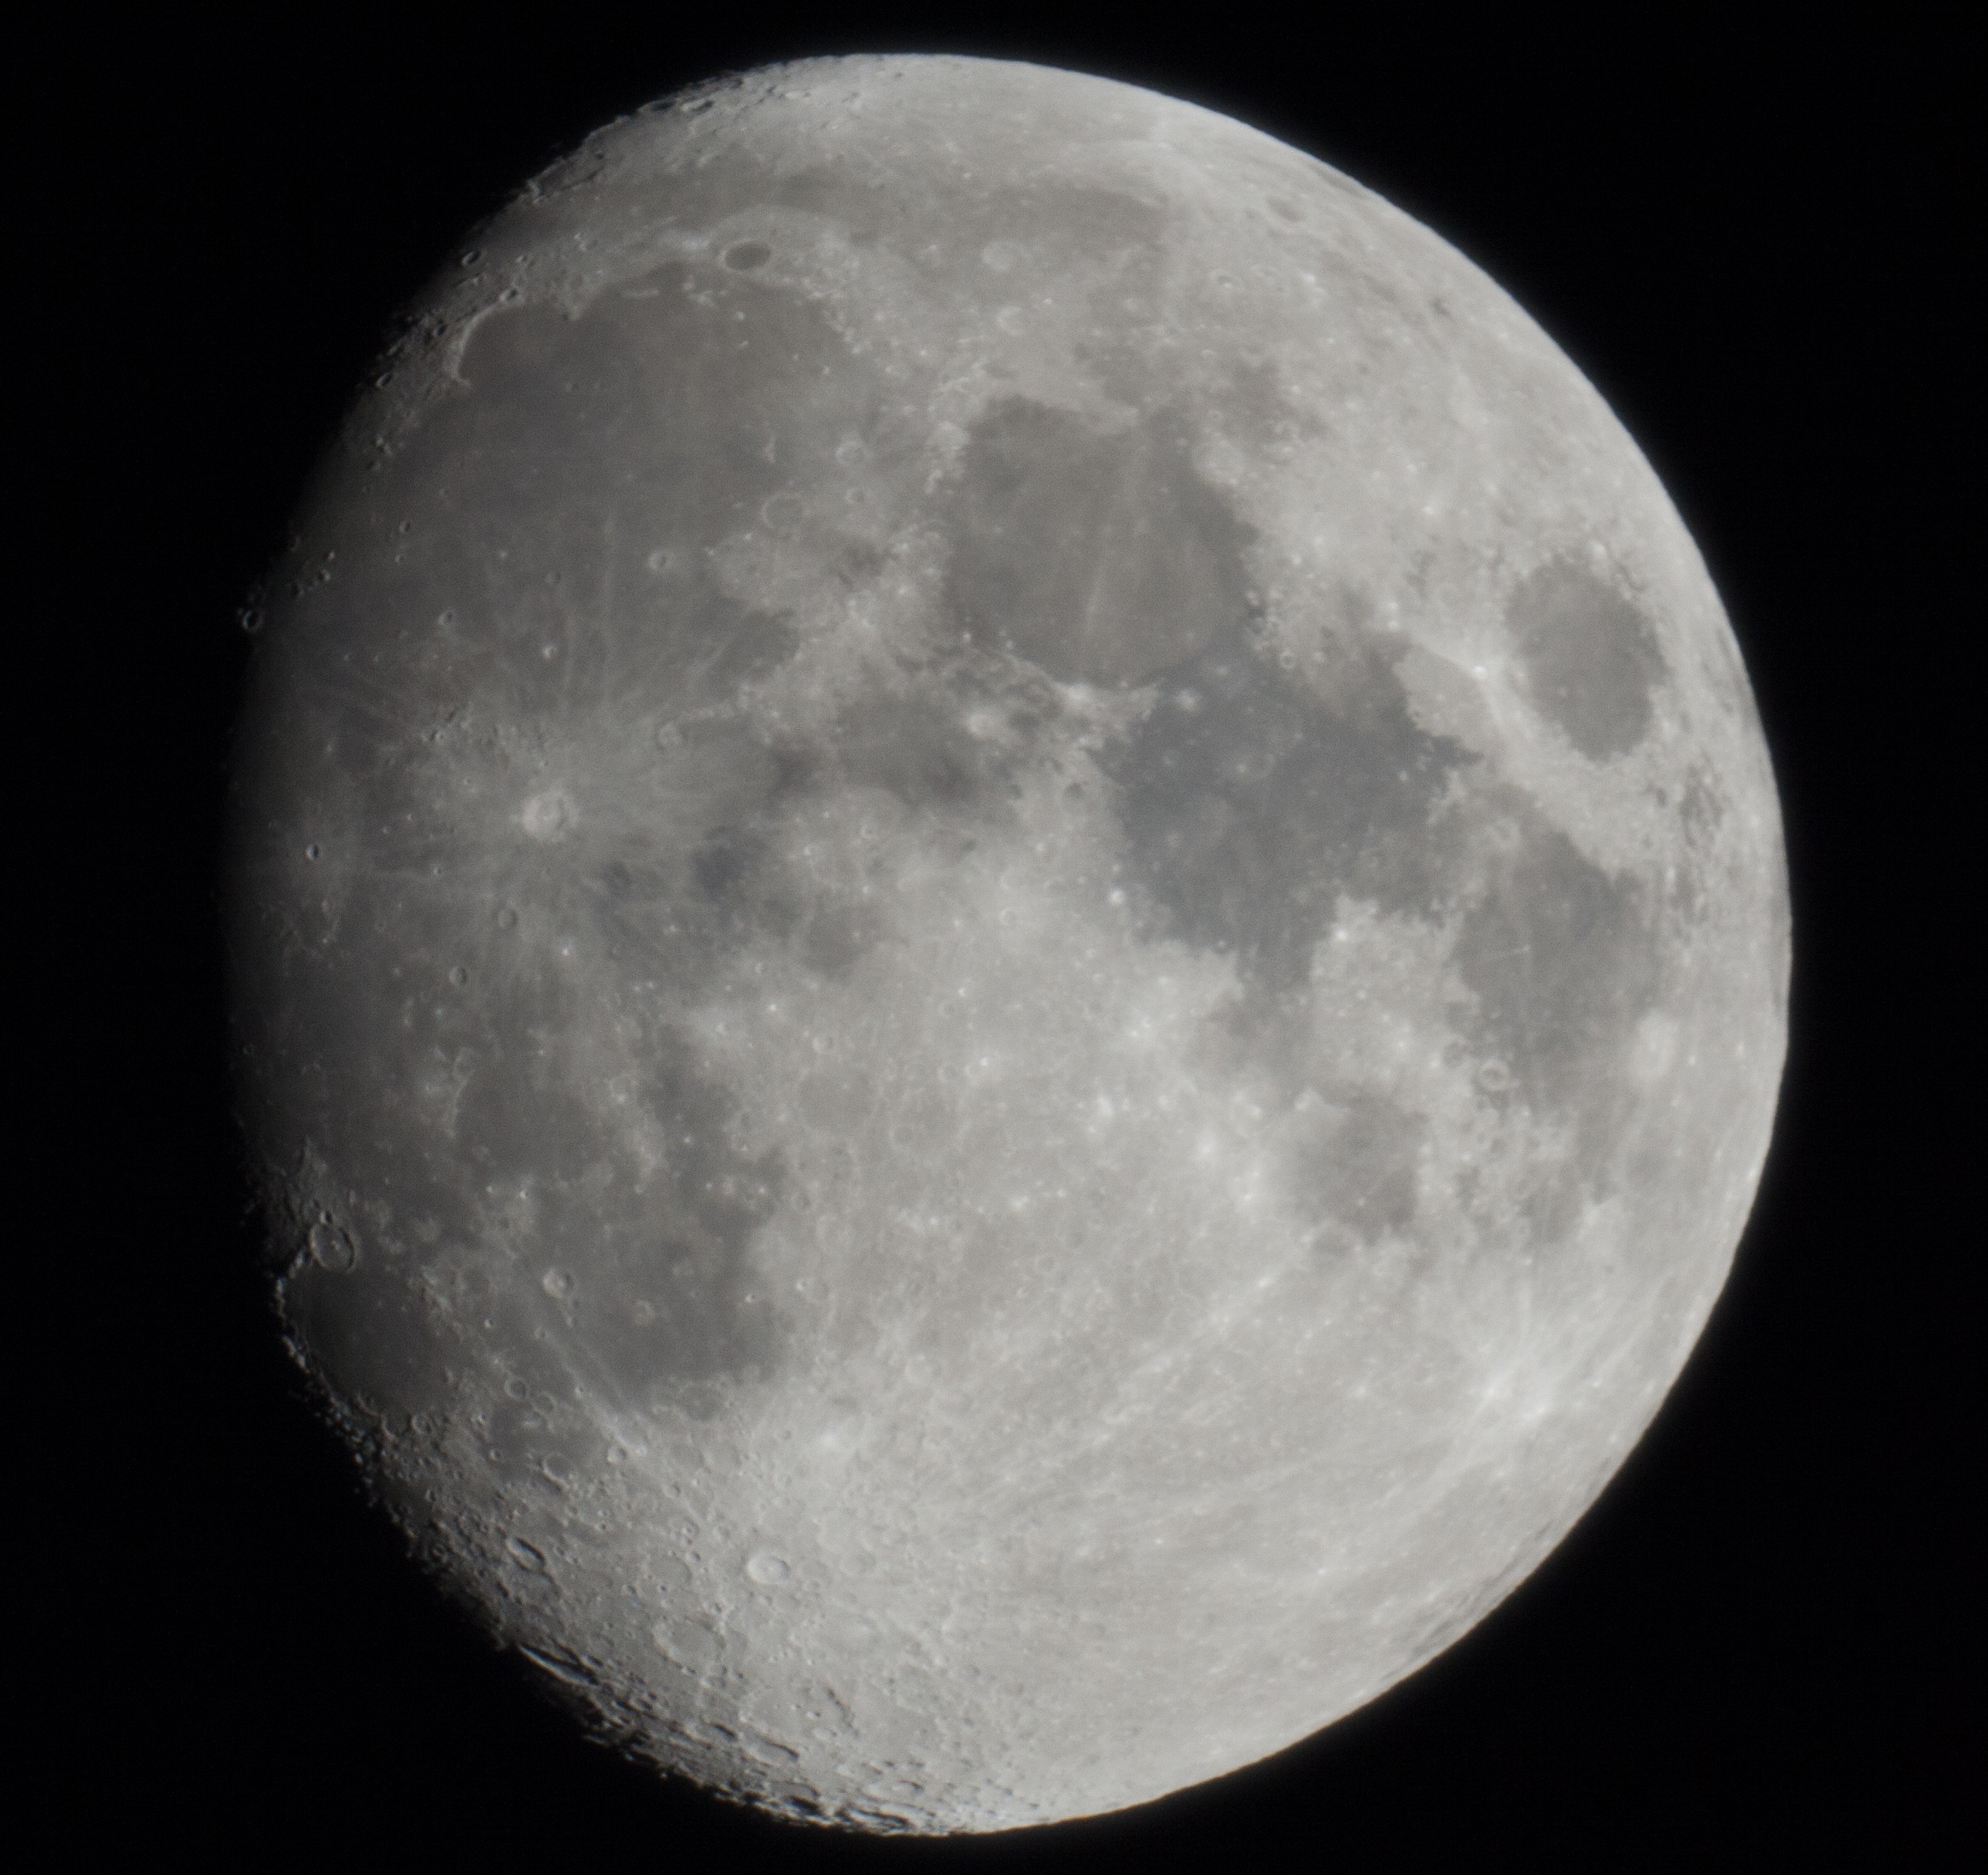
black and white, atmosphere, moon, full moon, astronomy, astronomical object